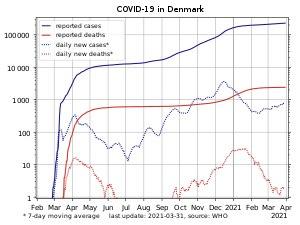
La pandémie de Covid-19 au Danemark se propage depuis le 27 février 2020. Cette maladie est causée par le coronavirus SARS-CoV-2, originaire de Chine continentale.